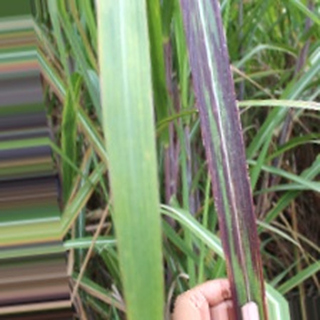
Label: sugarcane_bacterial_blight